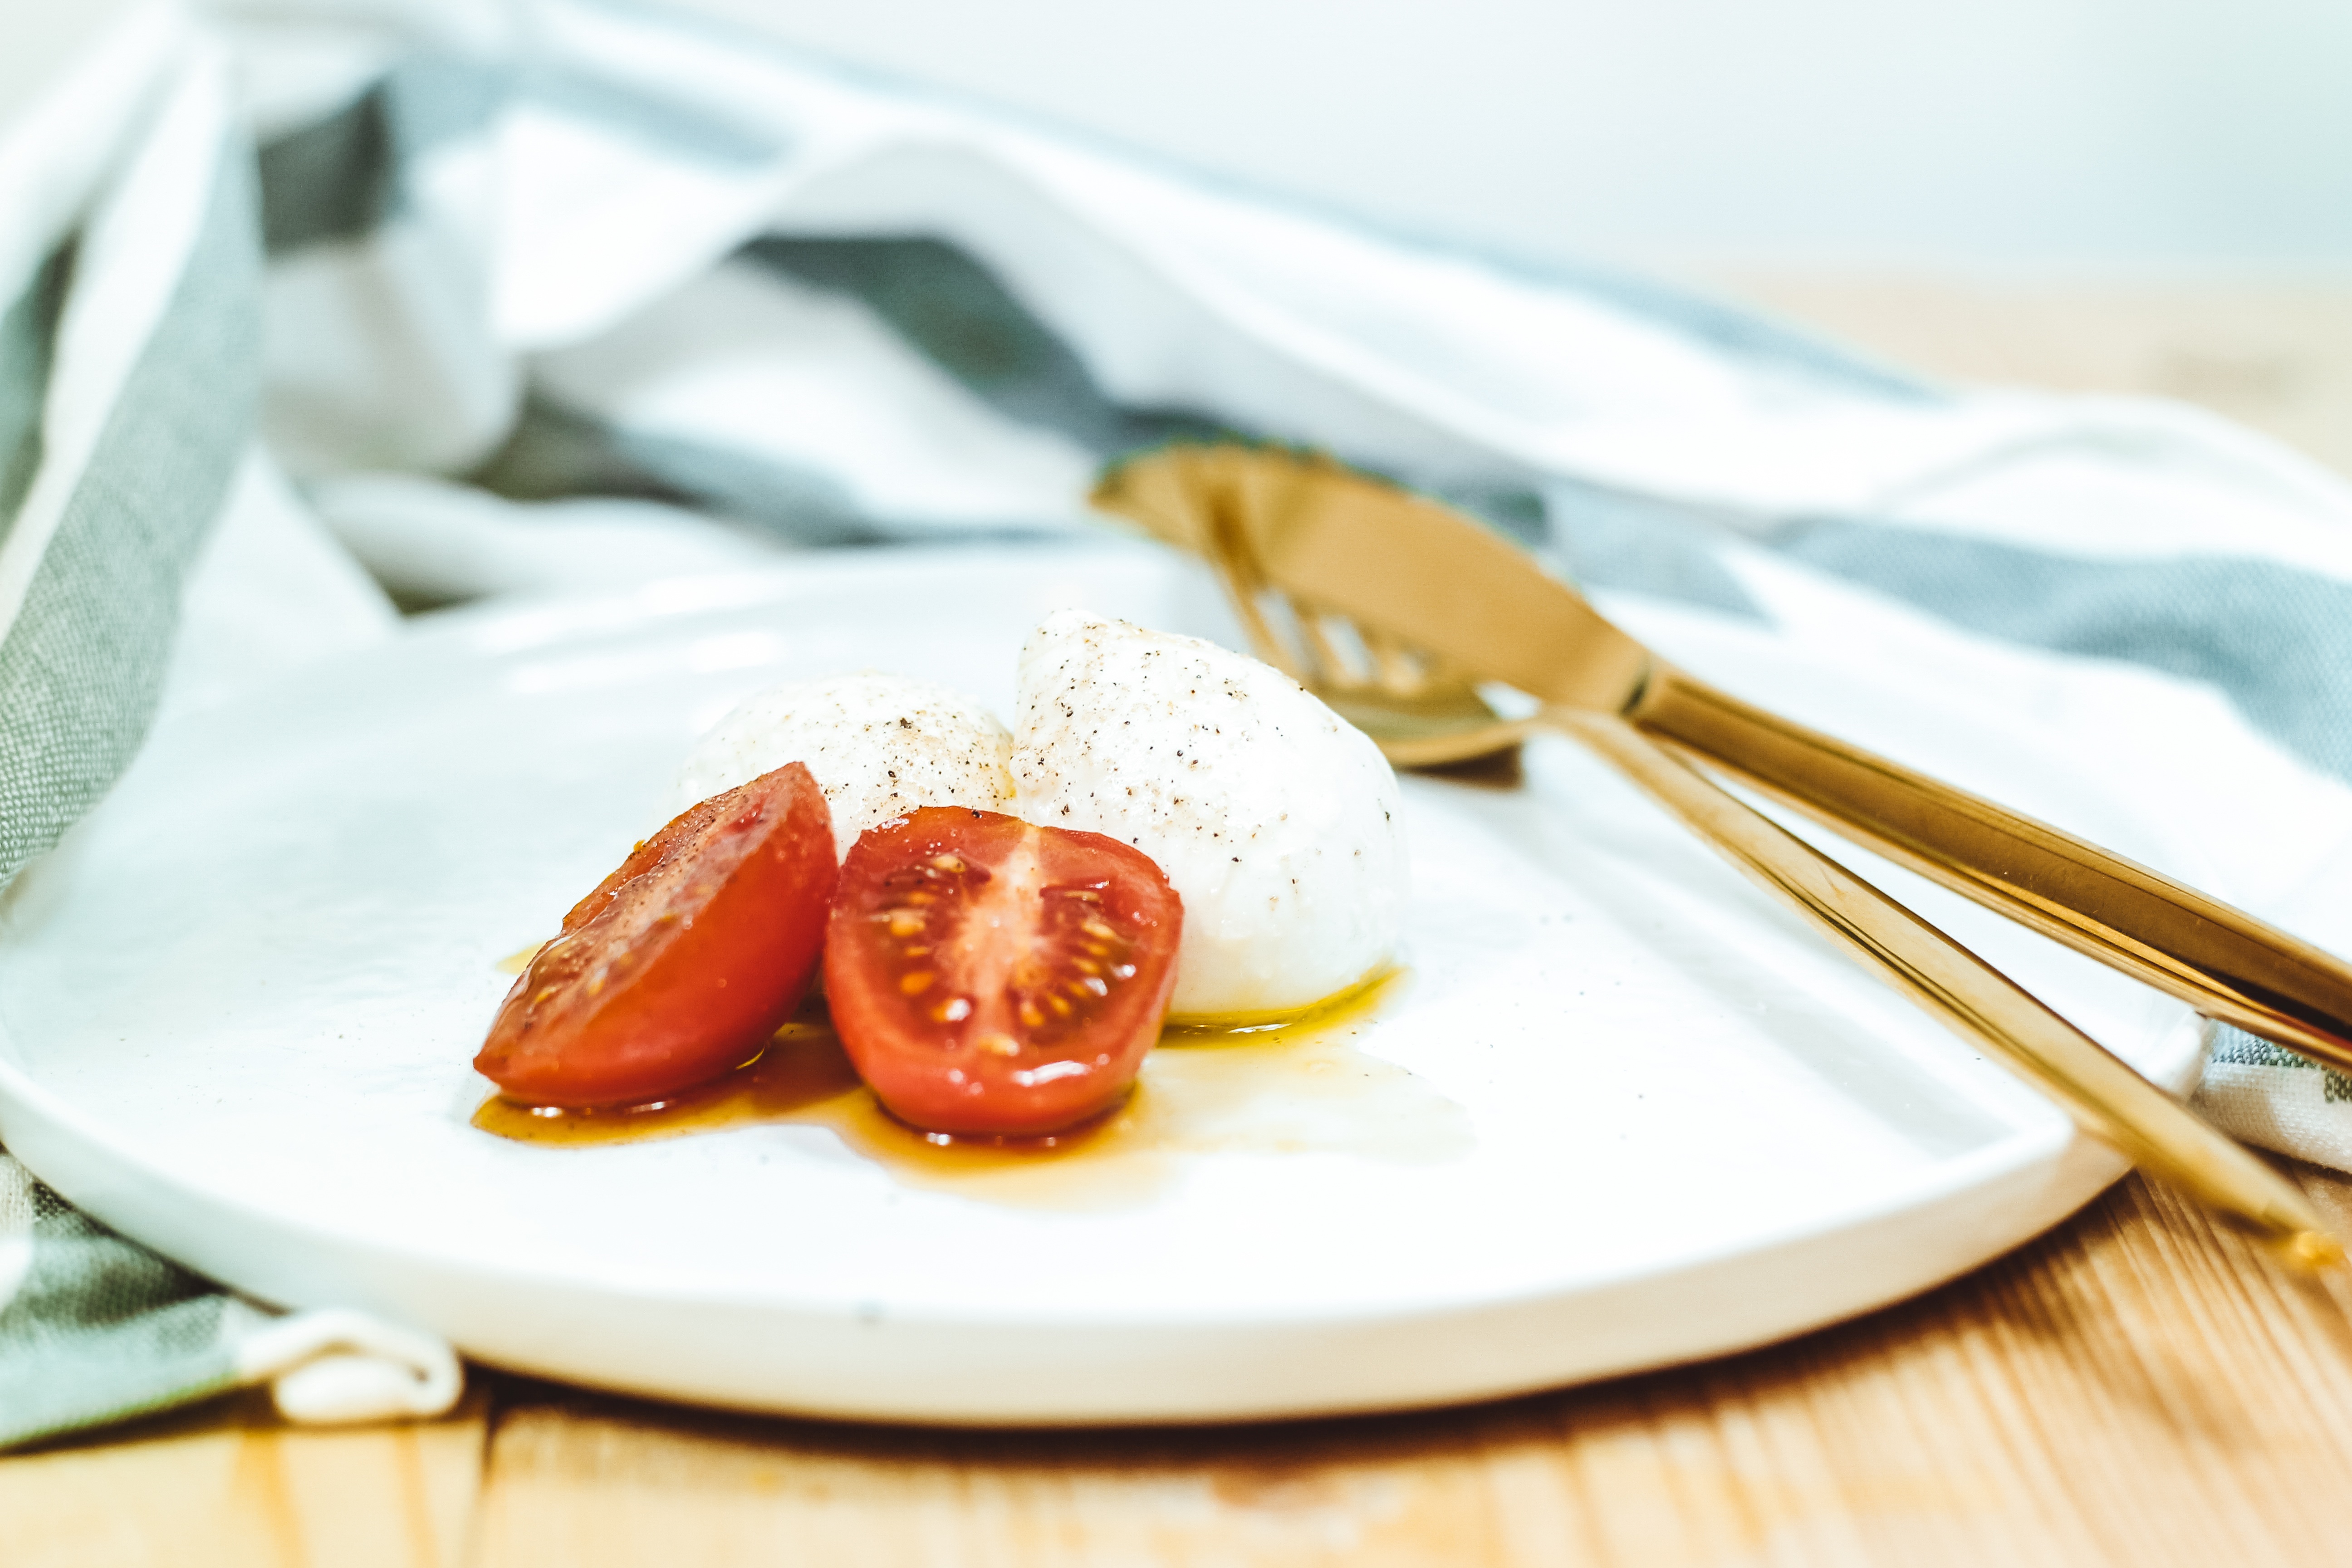
plant, fruit, dish, meal, food, produce, vegetable, breakfast, cuisine, slice, cheese, tomato, cut, mozzarella, flowering plant, land plant